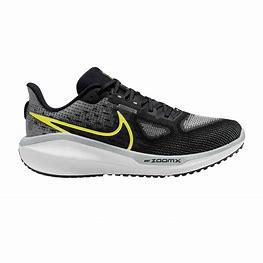
Brand: Nike
Model: Vomero 17